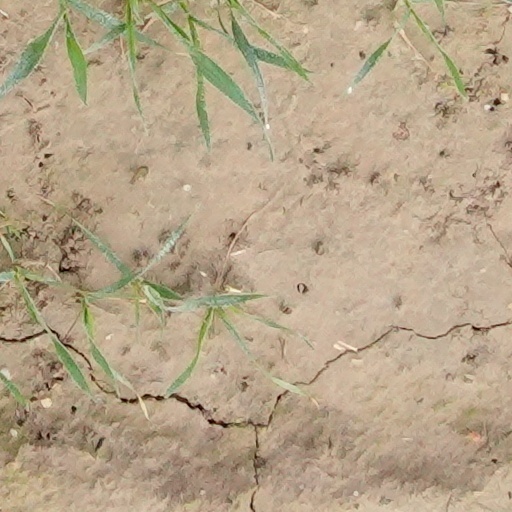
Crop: wheat